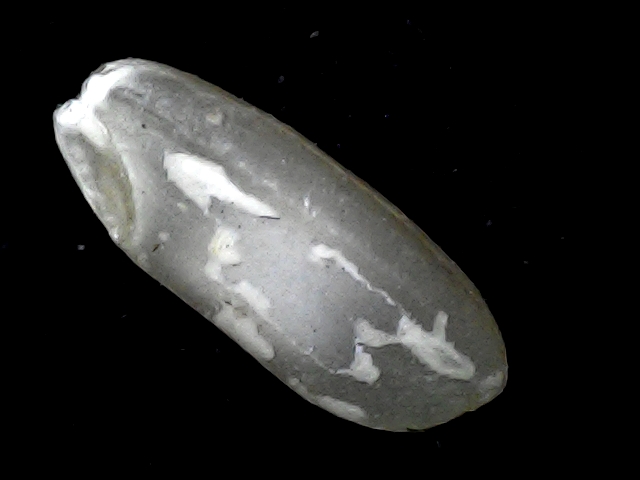
Rice variety: BD91